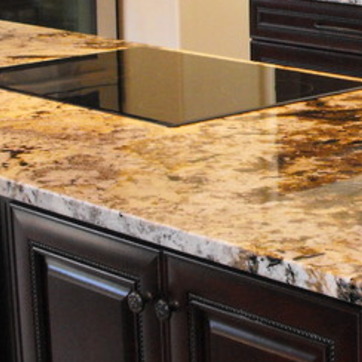
Material: polishedstone